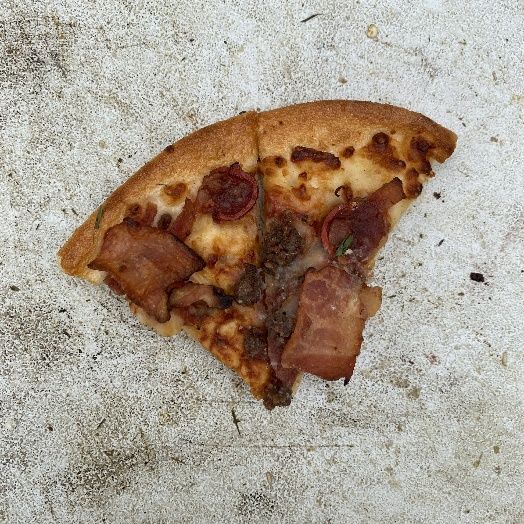
Label: generalcompost